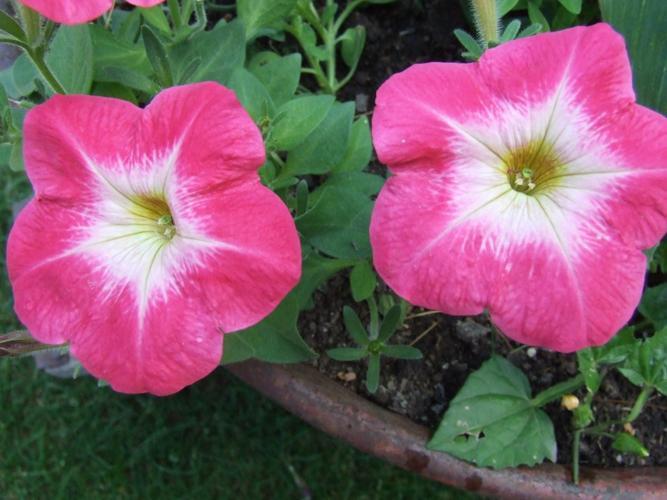
Label: petunia